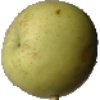
Label: Apple Golden 3